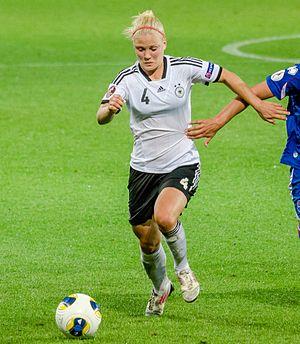
Leonie Maier, née le 29 septembre 1992 à Stuttgart en Allemagne, est une footballeuse internationale allemande qui évolue au poste de défenseur à Arsenal et en équipe d'Allemagne.